Shakugan no Shana

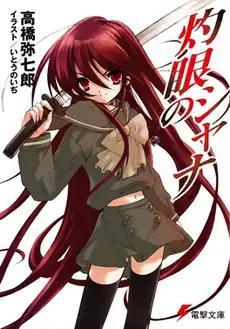
"Shakugan no Shana" light novel volume 1, featuring Shana

, also known simply as , is a Japanese light novel series written by Yashichiro Takahashi with illustrations by Noizi Ito. ASCII Media Works published 27 novels from November 2002 to November 2023 under their Dengeki Bunko imprint. The story focuses on Yuji Sakai, a high school boy who becomes involved in an age-old conflict between forces of balance and imbalance in existence; in the process, he befriends a fighter for the balancing force and names her "Shana". The series also incorporates fantasy and slice of life elements.